Carcinosomatidae

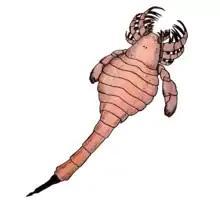
Reconstruction of "Carcinosoma"

Carcinosomatid eurypterids differed considerably in size depending on the genus and species, though most species were quite large. The largest species was "Carcinosoma punctatum" at , one of the largest eurypterids of all, with some specimens suggesting that it may even have reached lengths of , rivalling "Jaekelopterus", the largest eurypterid, in size. The smallest carcinosomatid species was "Eusarcana obesus", at 4 centimetres (1.5 in) in length.